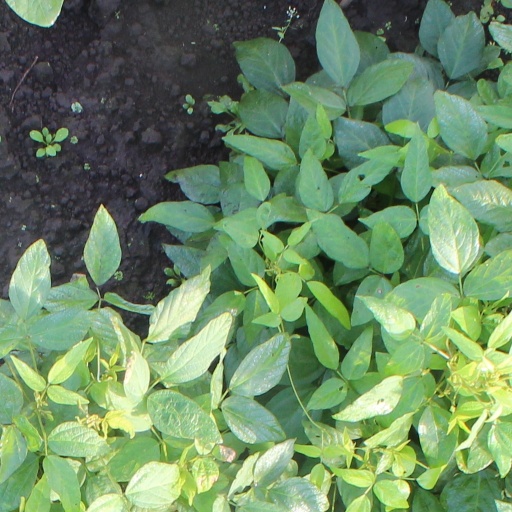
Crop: soybean